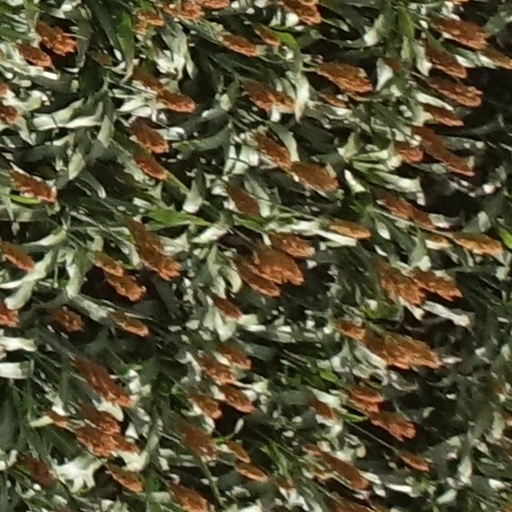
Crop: sorghum